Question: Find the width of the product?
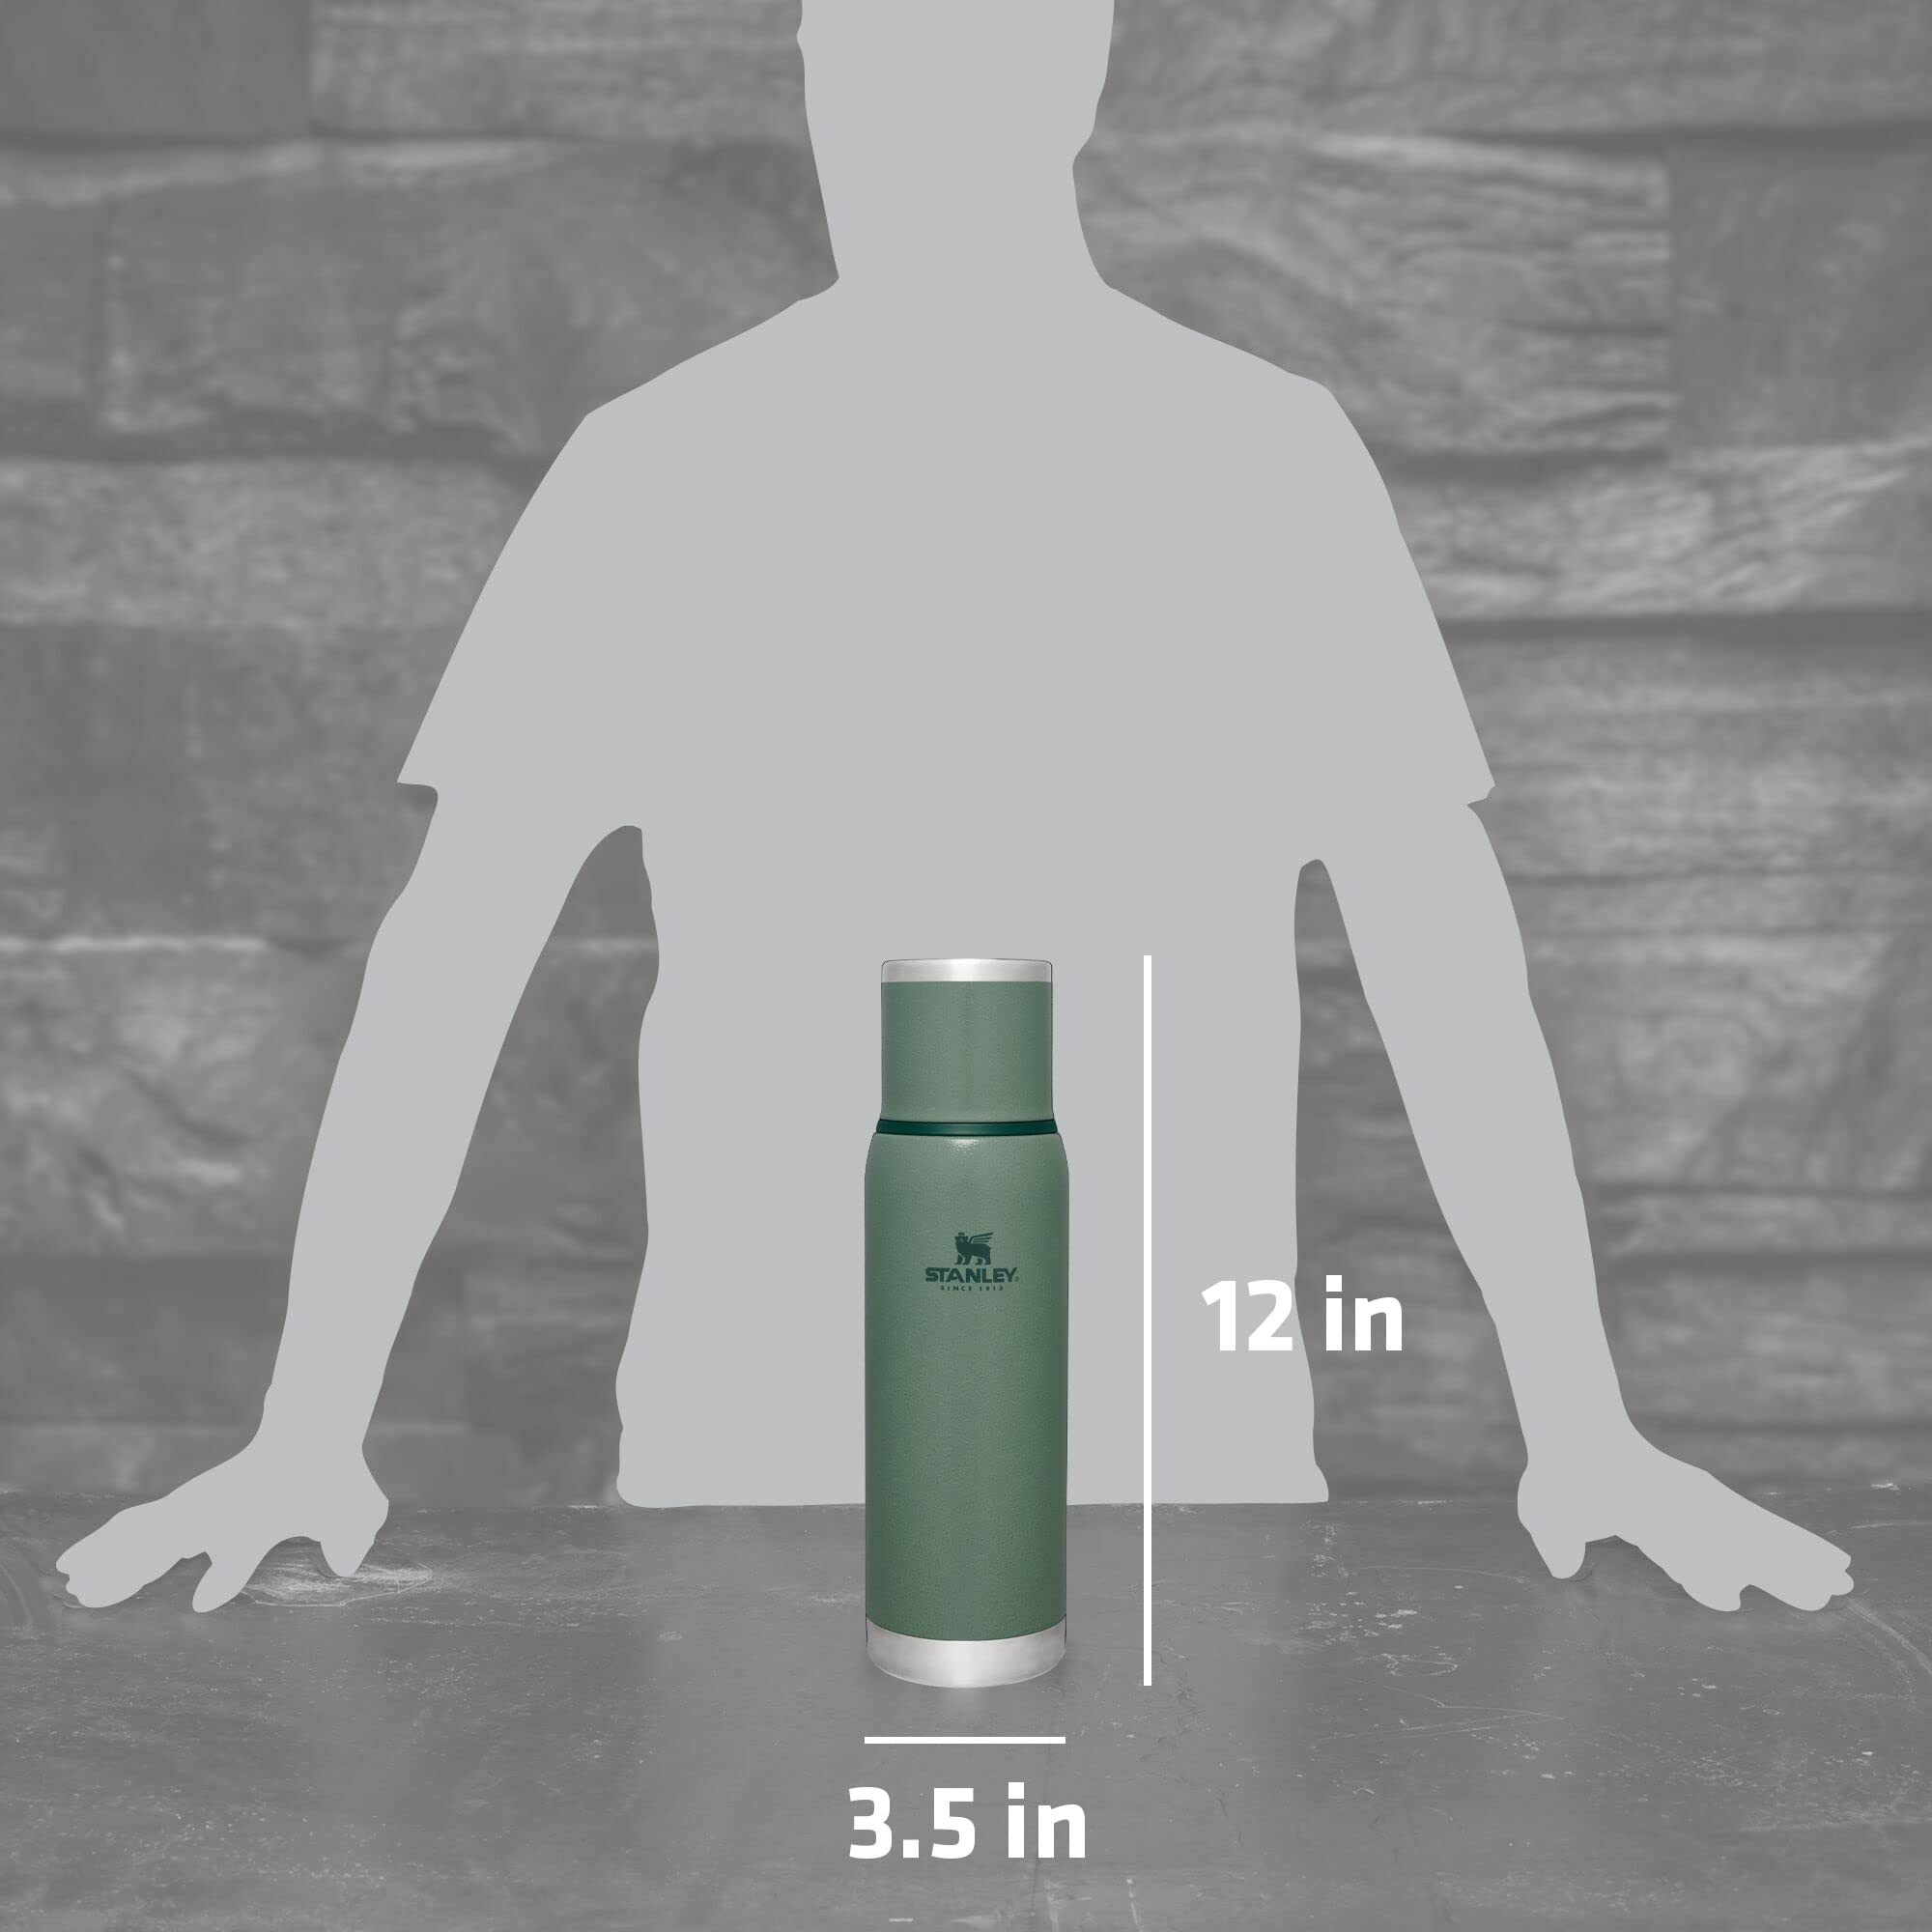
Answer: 3.5 inch